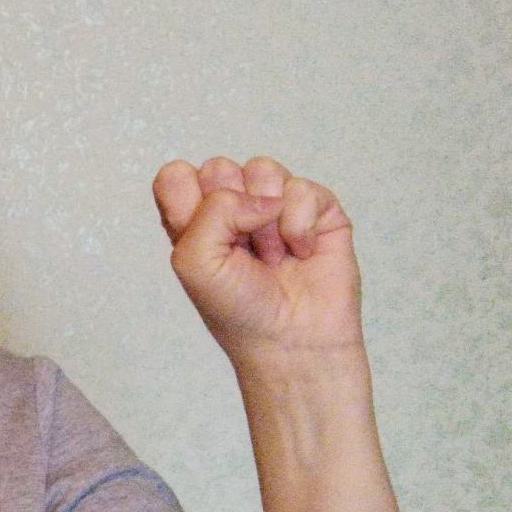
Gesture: fist